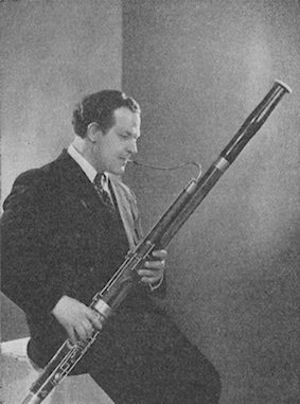
Thom de Klerk
Thom de Klerk var en nederlandsk fagottist, dobbeltrørbladsmager, underviser og dirigent. Thom de Klerk var den første solofagottist i Koninklijk Concertgebouworkest fra 1935 til hans død i 1966.